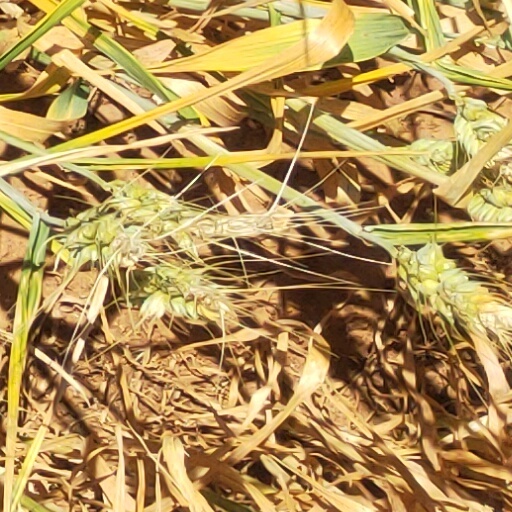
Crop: wheat